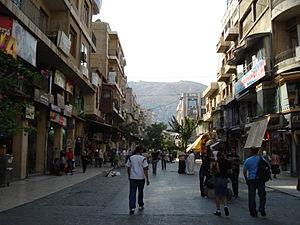
Marché de remise en forme à Damas